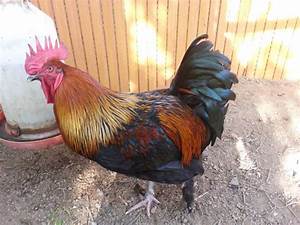
Label: gallina